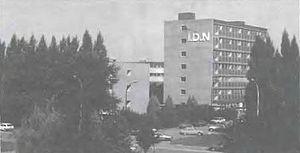
École centrale de Lille- Institut industriel du Nord (IDN) - Bâtiment E en 1987
La Cité scientifique est le quartier universitaire et campus scientifique de la technopole Villeneuve-d'Ascq, commune de la Métropole Européenne de Lille, créé en 1964.
L’Institut industriel du Nord de France est un établissement supérieur français de recherche et de formation d'ingénieurs. Il succède à l'École des arts industriels et des mines de Lille en 1872. Il est couramment appelé Institut industriel du Nord ou IDN. Son cursus est devenu le programme de formation d'ingénieurs polyvalents de l'École centrale de Lille en 1991.